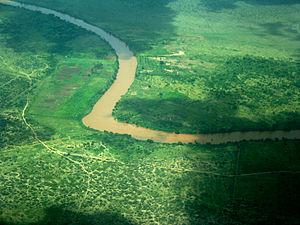
Le Jubba est un fleuve de l'Éthiopie et du sud de la Somalie qui se jette dans l'océan Indien.
Le Sultanat Ajuran, également orthographié Ajuuraan, ou souvent tout simplement Ajuran, est un État musulman somali qui a dirigé et développé, du XIIIᵉ siècle au XVIIᵉ siècle, une importante partie de la Corne de l'Afrique ainsi qu'une partie du commerce maritime dans l'océan Indien. Il faisait partie des différents sultanats somaliens qui ont régné sur une grande partie de la Corne de l'Afrique au Moyen Âge. Grâce à une solide administration centralisée et une posture militaire agressive à l'égard des envahisseurs, le Sultanat Ajuran a résisté avec succès aux invasions oromos ainsi qu'aux incursions portugaises au cours de la Gaal-Madow et de la guerre Ajuran-Portugal. Les itinéraires de commerce datant de l'Antiquité et du début de l'époque médiévale ont été renforcés ou rétablis par le Sultanat et le commerce extérieur dans les provinces côtières a prospéré avec des navires provenant de nombreux royaumes et d'empires d'Asie de l'Est, d'Asie du Sud, d'Europe, du Proche-Orient, d'Afrique du Nord et d'Afrique de l'Est.
Jamaame est une ville de Somalie, dans la région de Jubbada Hoose, dans le sud du pays.